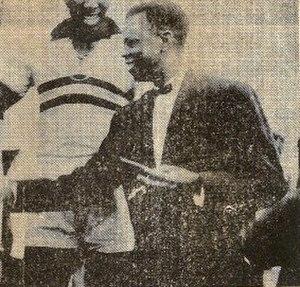
Joseph Iléo Songo Amba, né le 15 septembre 1921, mort le 19 septembre 1994, est un homme d'État, il a été le second Premier ministre de la République démocratique du Congo, nommé par Joseph Kasa-Vubu pour remplacer Patrice Lumumba, ce du 5 septembre jusqu'au 20 septembre 1960, lorsque Joseph-Désiré Mobutu fait un coup d'État et met en place le Collège des commissaires généraux ; et une deuxième fois du 9 février au 27 juillet 1961.